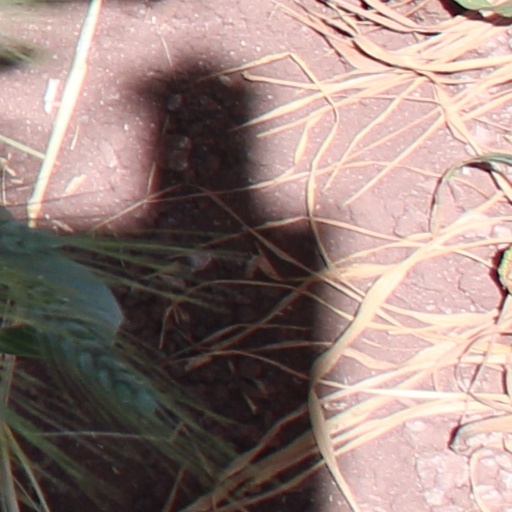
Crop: wheat